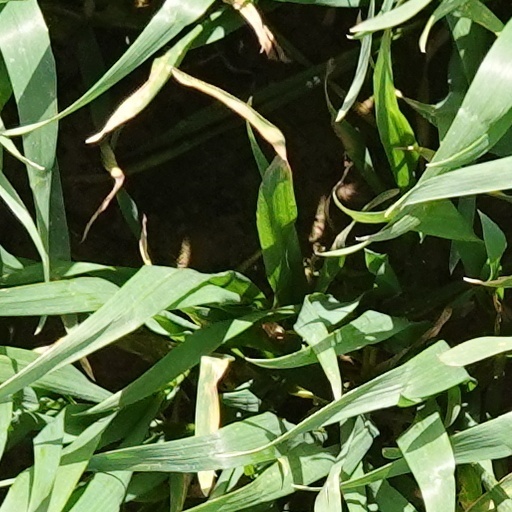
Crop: wheat